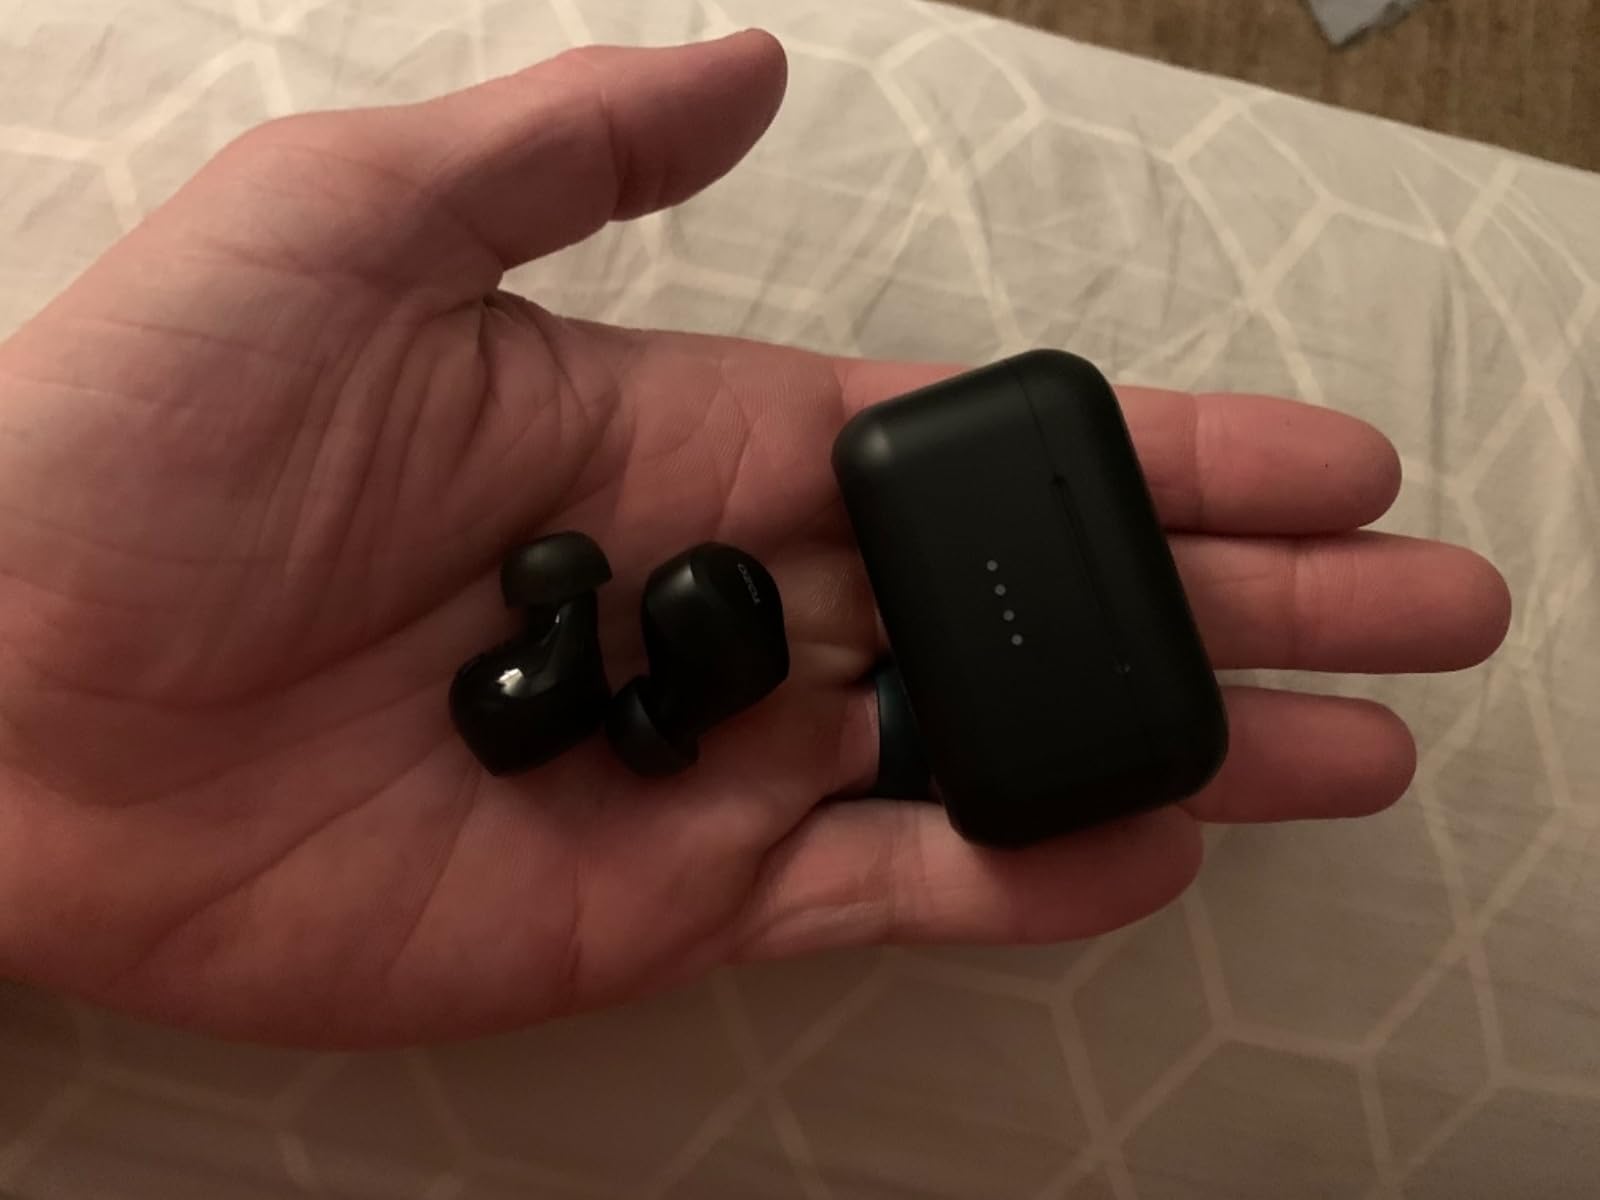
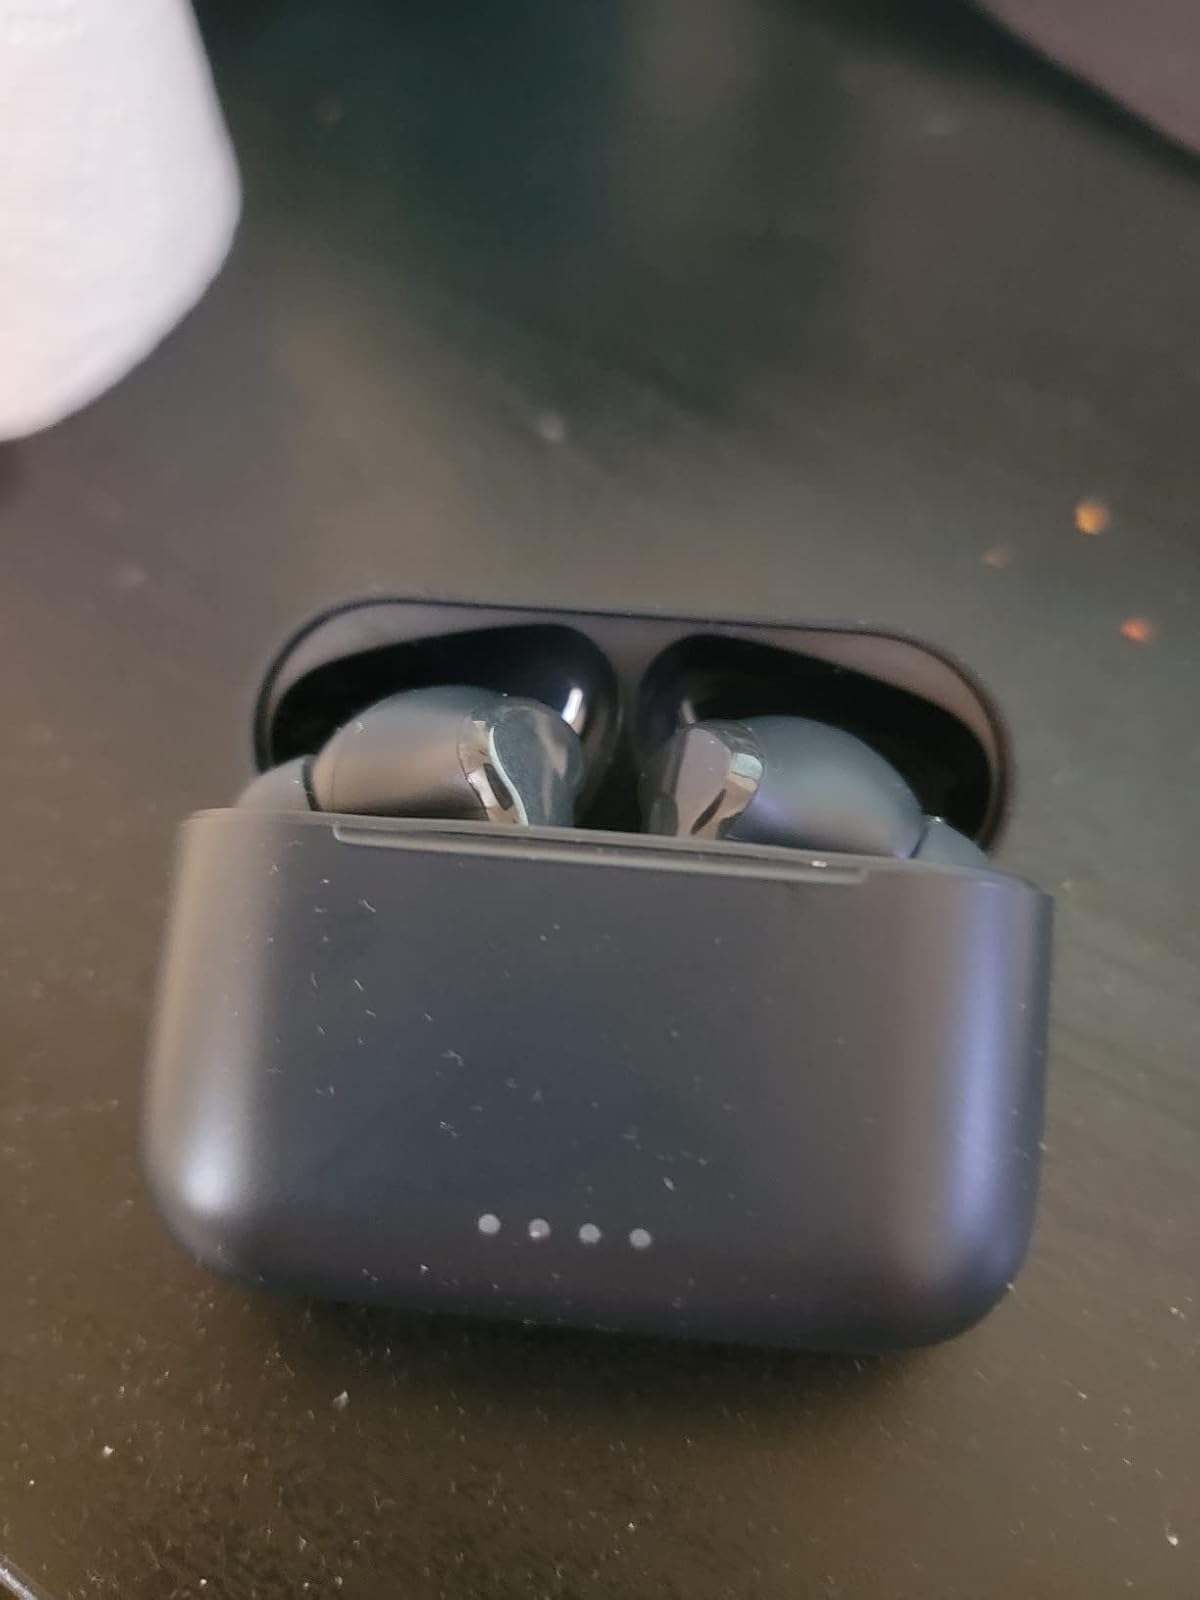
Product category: earbuds
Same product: no